Soodhu Kavvum

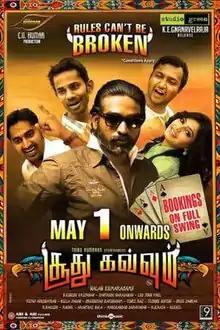
Theatrical release poster

Soodhu Kavvum is a 2013 Indian Tamil-language black comedy crime film directed by Nalan Kumarasamy, who co-wrote the story with Shrinivas Kaviinayam. Produced by C. V. Kumar's Thirukumaran Entertainment, the film stars Vijay Sethupathi, Sanchita Shetty, Karunakaran, Bobby Simha, Ramesh Thilak and Ashok Selvan. Yog Japee, Aruldoss, M. S. Bhaskar and Radha Ravi play supporting roles. It revolves around a gang who kidnap a politician's son, and the troubles that ensue thereafter.